NASCAR operations of Chip Ganassi Racing

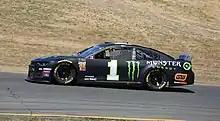
Kurt Busch in the No. 1 at Sonoma Raceway in 2019

Truex was replaced by Jamie McMurray, who had previously driven for the Ganassi organization from 2002 until 2005, winning his first Cup race with the team as a substitute driver. Bass Pro Shops was joined by McDonald's as a primary sponsor. McMurray started the year off with a bang, winning the 2010 Daytona 500 for Ganassi in his first race in the No. 1 car. It was the first win for a Ganassi team car since Juan Pablo Montoya won the 2007 Toyota/Save Mart 350. McMurray returned to the winner's circle by winning the Brickyard 400 at Indianapolis, the first time that he had won multiple races in a season since joining the Cup Series full-time in 2003. Inconsistency throughout the season, however, kept McMurray out of the Chase for the Cup. He added a third win at the Bank of America 500 at Charlotte during the Chase, the same race he won for the 40 team in 2002. McMurray earned four poles, nine top fives and twelve top tens to finish 14th in the final standings, his best points finish since his earlier tenure with Ganassi.